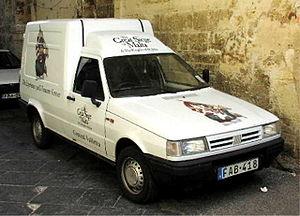
SEVEL Argentina SA, était une coentreprise créée le 28 février 1980 entre les sociétés Fiat Concord et SAFRAR Argentina, pour la production et la vente de voitures. L'acronyme « SEVEL » signifie « Sociedad Europea de VEhículos por Latinoamerica », un peu à l'image de la société SevelSud créée en Italie pour la production des véhicules utilitaires Fiat Ducato et ses clones PSA.